Justin Kauflin

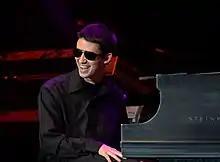
Justin Kauflin on Quincy Jones' 2013 World Tour

Justin Kauflin (born March 10, 1986) is an American jazz pianist, composer, educator and record producer.